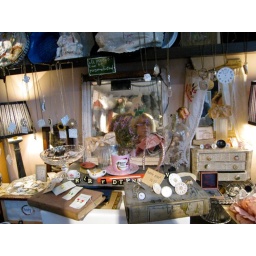
...that's me in the mirror, with two green birds on my head. I really wanted the headband! Soooo SJP! :)